Sinuiju Incident

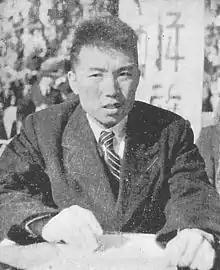
Kim Il Sung in 1946

With regards to the casualties that resulted from Sinuiju, US intelligence services showed estimates of 15–24 student deaths and 168–350 injuries while Soviet military reports showed approximately 100 student deaths. The local communist and Soviet authorities did not acknowledge the deaths of the students; rather, they attempted to remove all evidence of the incident. In addition, they arrested many individuals who were considered figures of political dissent, such as Ham Seok-heon, a Christian leader and the head of education in the Provincial People's Committee.